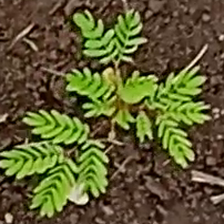
Weed species: Dwarf_cassia_(Chamaecrista pumila)